Indian Summer (Howells novel)

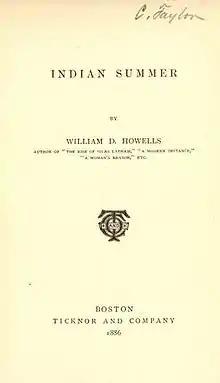
"Indian Summer", published by Ticknor and Company, 1886

Indian Summer is an 1886 novel by William Dean Howells. Though it was published after "The Rise of Silas Lapham", it was written before "The Rise of Silas Lapham". The setting for this novel was inspired by a trip Howells had recently taken with his family to Europe.